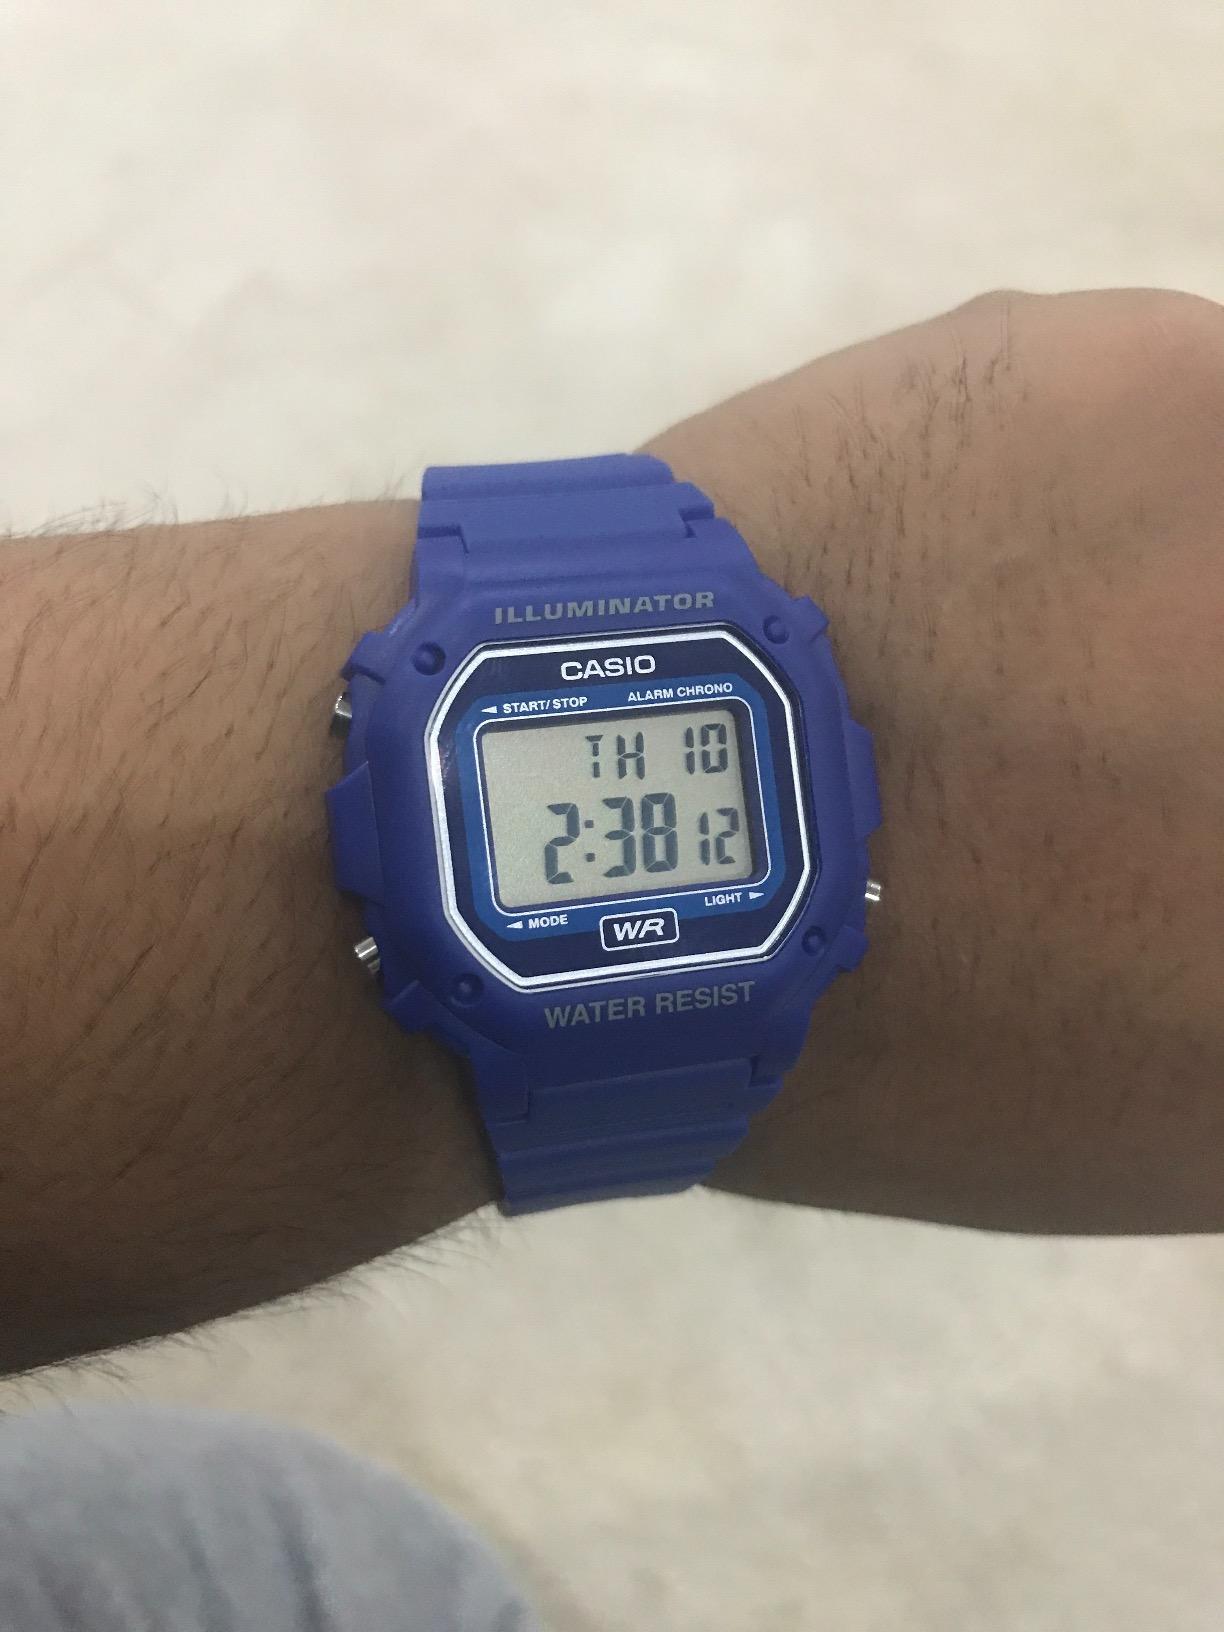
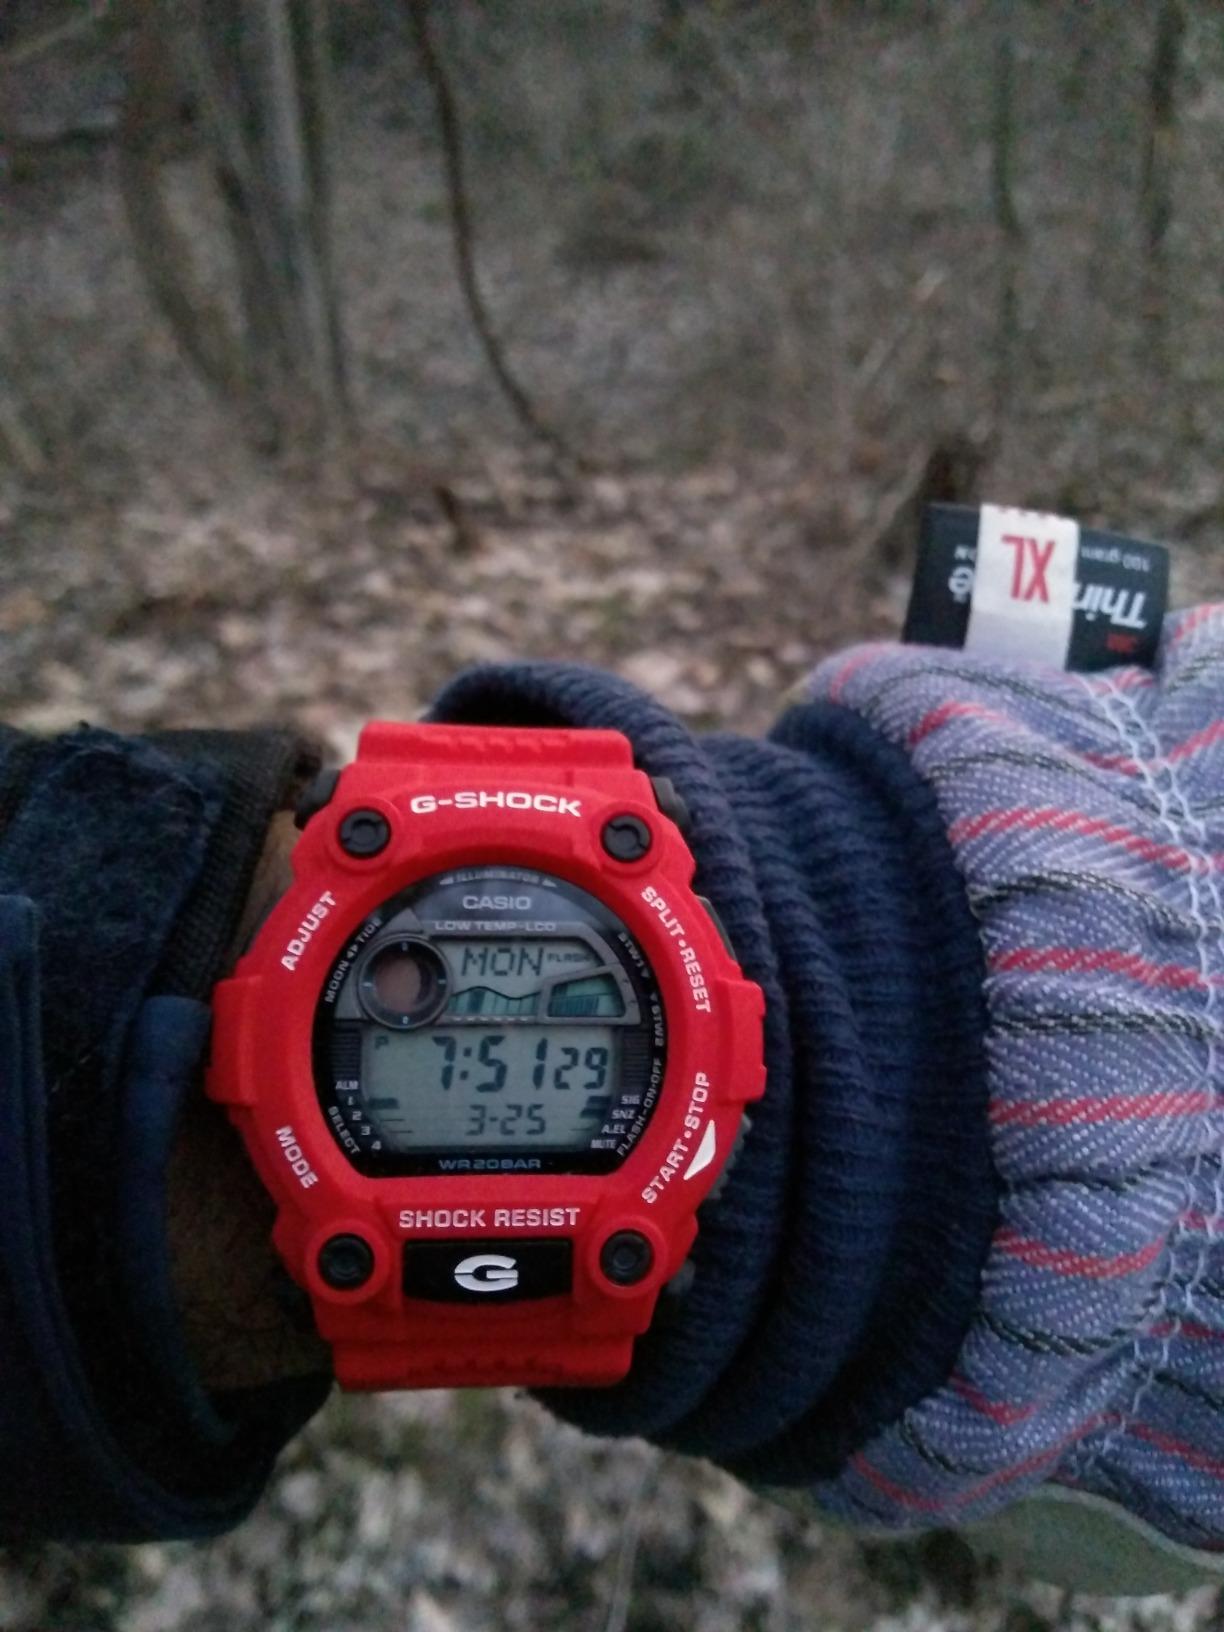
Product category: accessories_watch
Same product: no